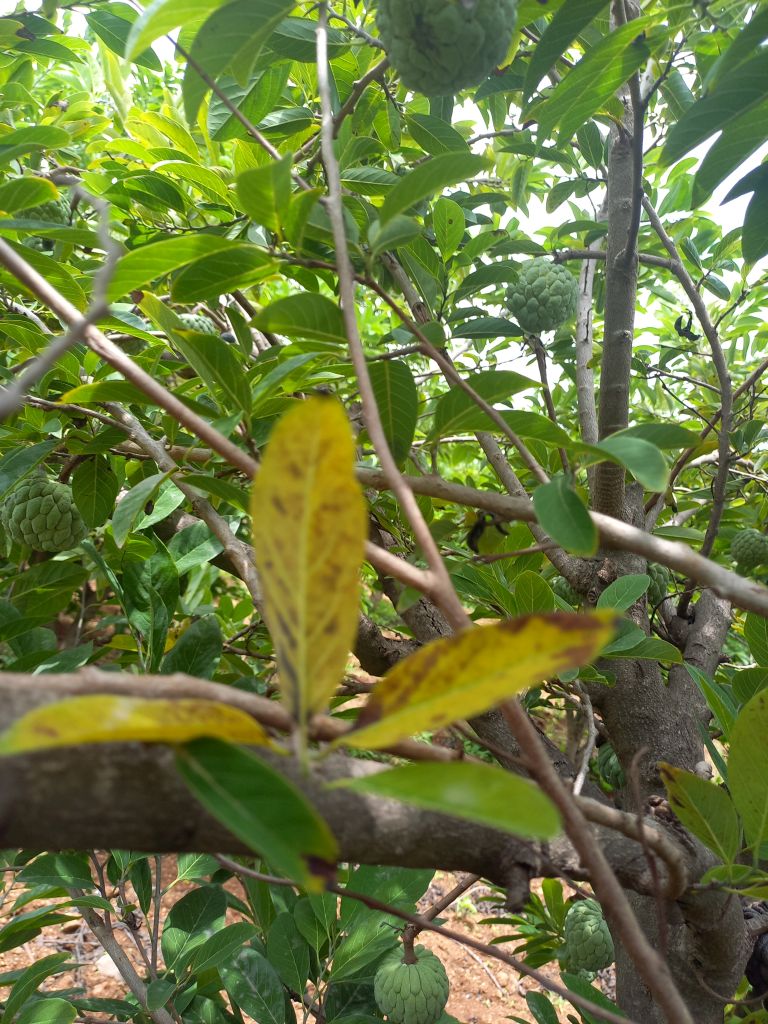
Disease label: Leaf spot on Leaves